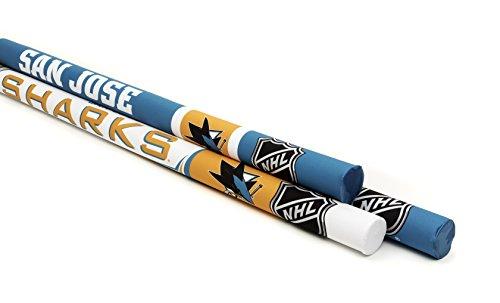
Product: Btswim NHL Pool Noodles (Pack of 3)
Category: Toys & Games | Sports & Outdoor Play | Pools & Water Toys | Pool Toys | Swim Noodles
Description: Great Condition.
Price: $8.00
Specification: Item Weight:         1 pounds    |Shipping Weight: 2 pounds (View shipping rates and policies)|ASIN: B077TTYWGZ|Item model number: SHARNDP0001|    #504    in Sports Fan Toys & Game Room    |    #64    in Children's Swim Noodles